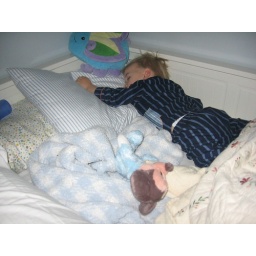
sleeping in big boy bed